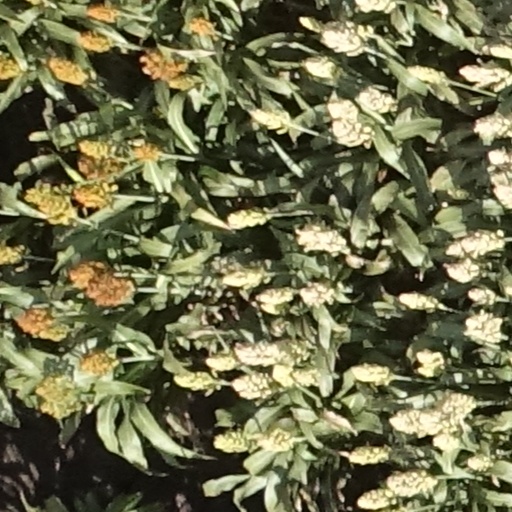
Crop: sorghum